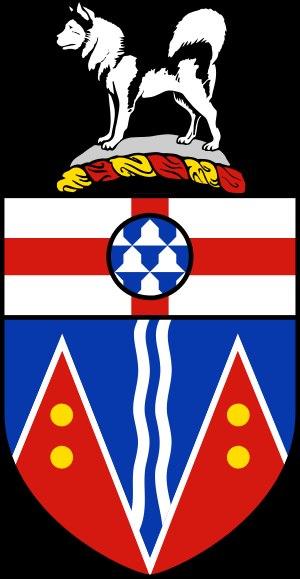
Pat Duncan est une femme politique yukonnaise qu'elle fut la première femme à être Chef de l'Opposition officielle du Yukon de 1999 à 2000 et Première ministre du Yukon, sous la bannière du Parti libéral du Yukon, de 2000 à 2002. Elle était la quatrième femme Première ministre provinciale ou territoriale dans l'histoire canadienne.